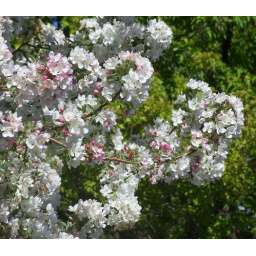
pink and white against green.jpg